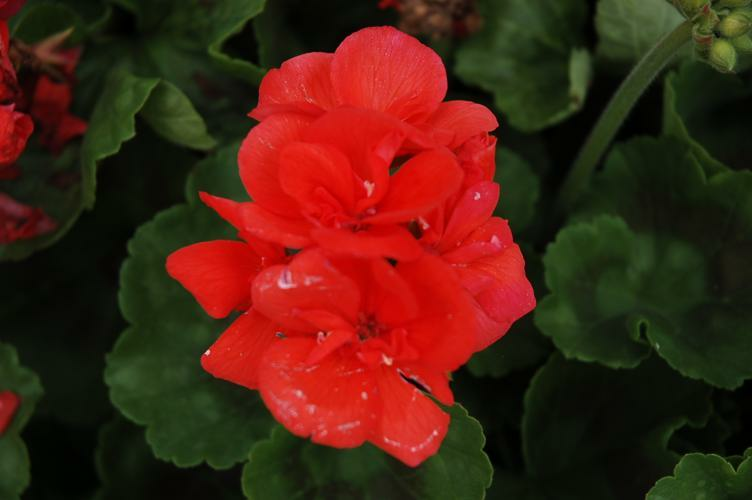
Flower: geranium